Max Breunig

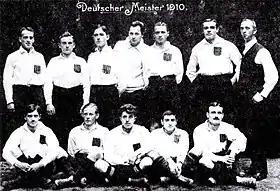

Max Breunig (12 November 1888 near Karlsruhe – 4 July 1961 in Pforzheim) was a German amateur football player who competed in the 1912 Summer Olympics.